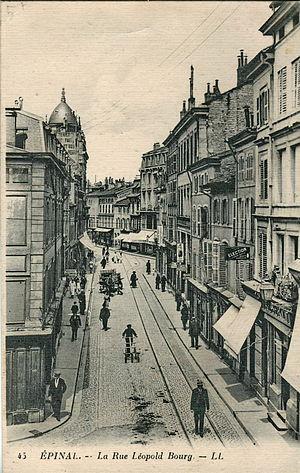
Carte postale ancienne éditée par LL, n°45
Le réseau de tramway d'Épinal est un ancien réseau de transport urbain desservant la ville d'Épinal, dans le département des Vosges. Il a fonctionné de façon éphémère de 1906 à 1914, dans le cadre de la réglementation de la loi du 11 juin 1880 relative aux voies ferrées d'intérêt local et aux tramways.